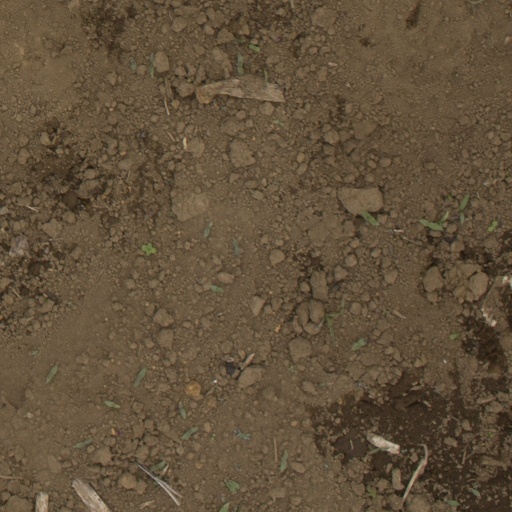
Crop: Jerusalem artichoke